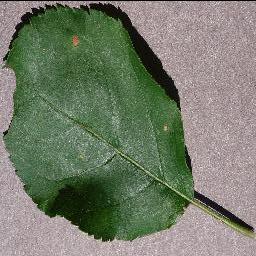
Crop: apple
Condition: black_rot